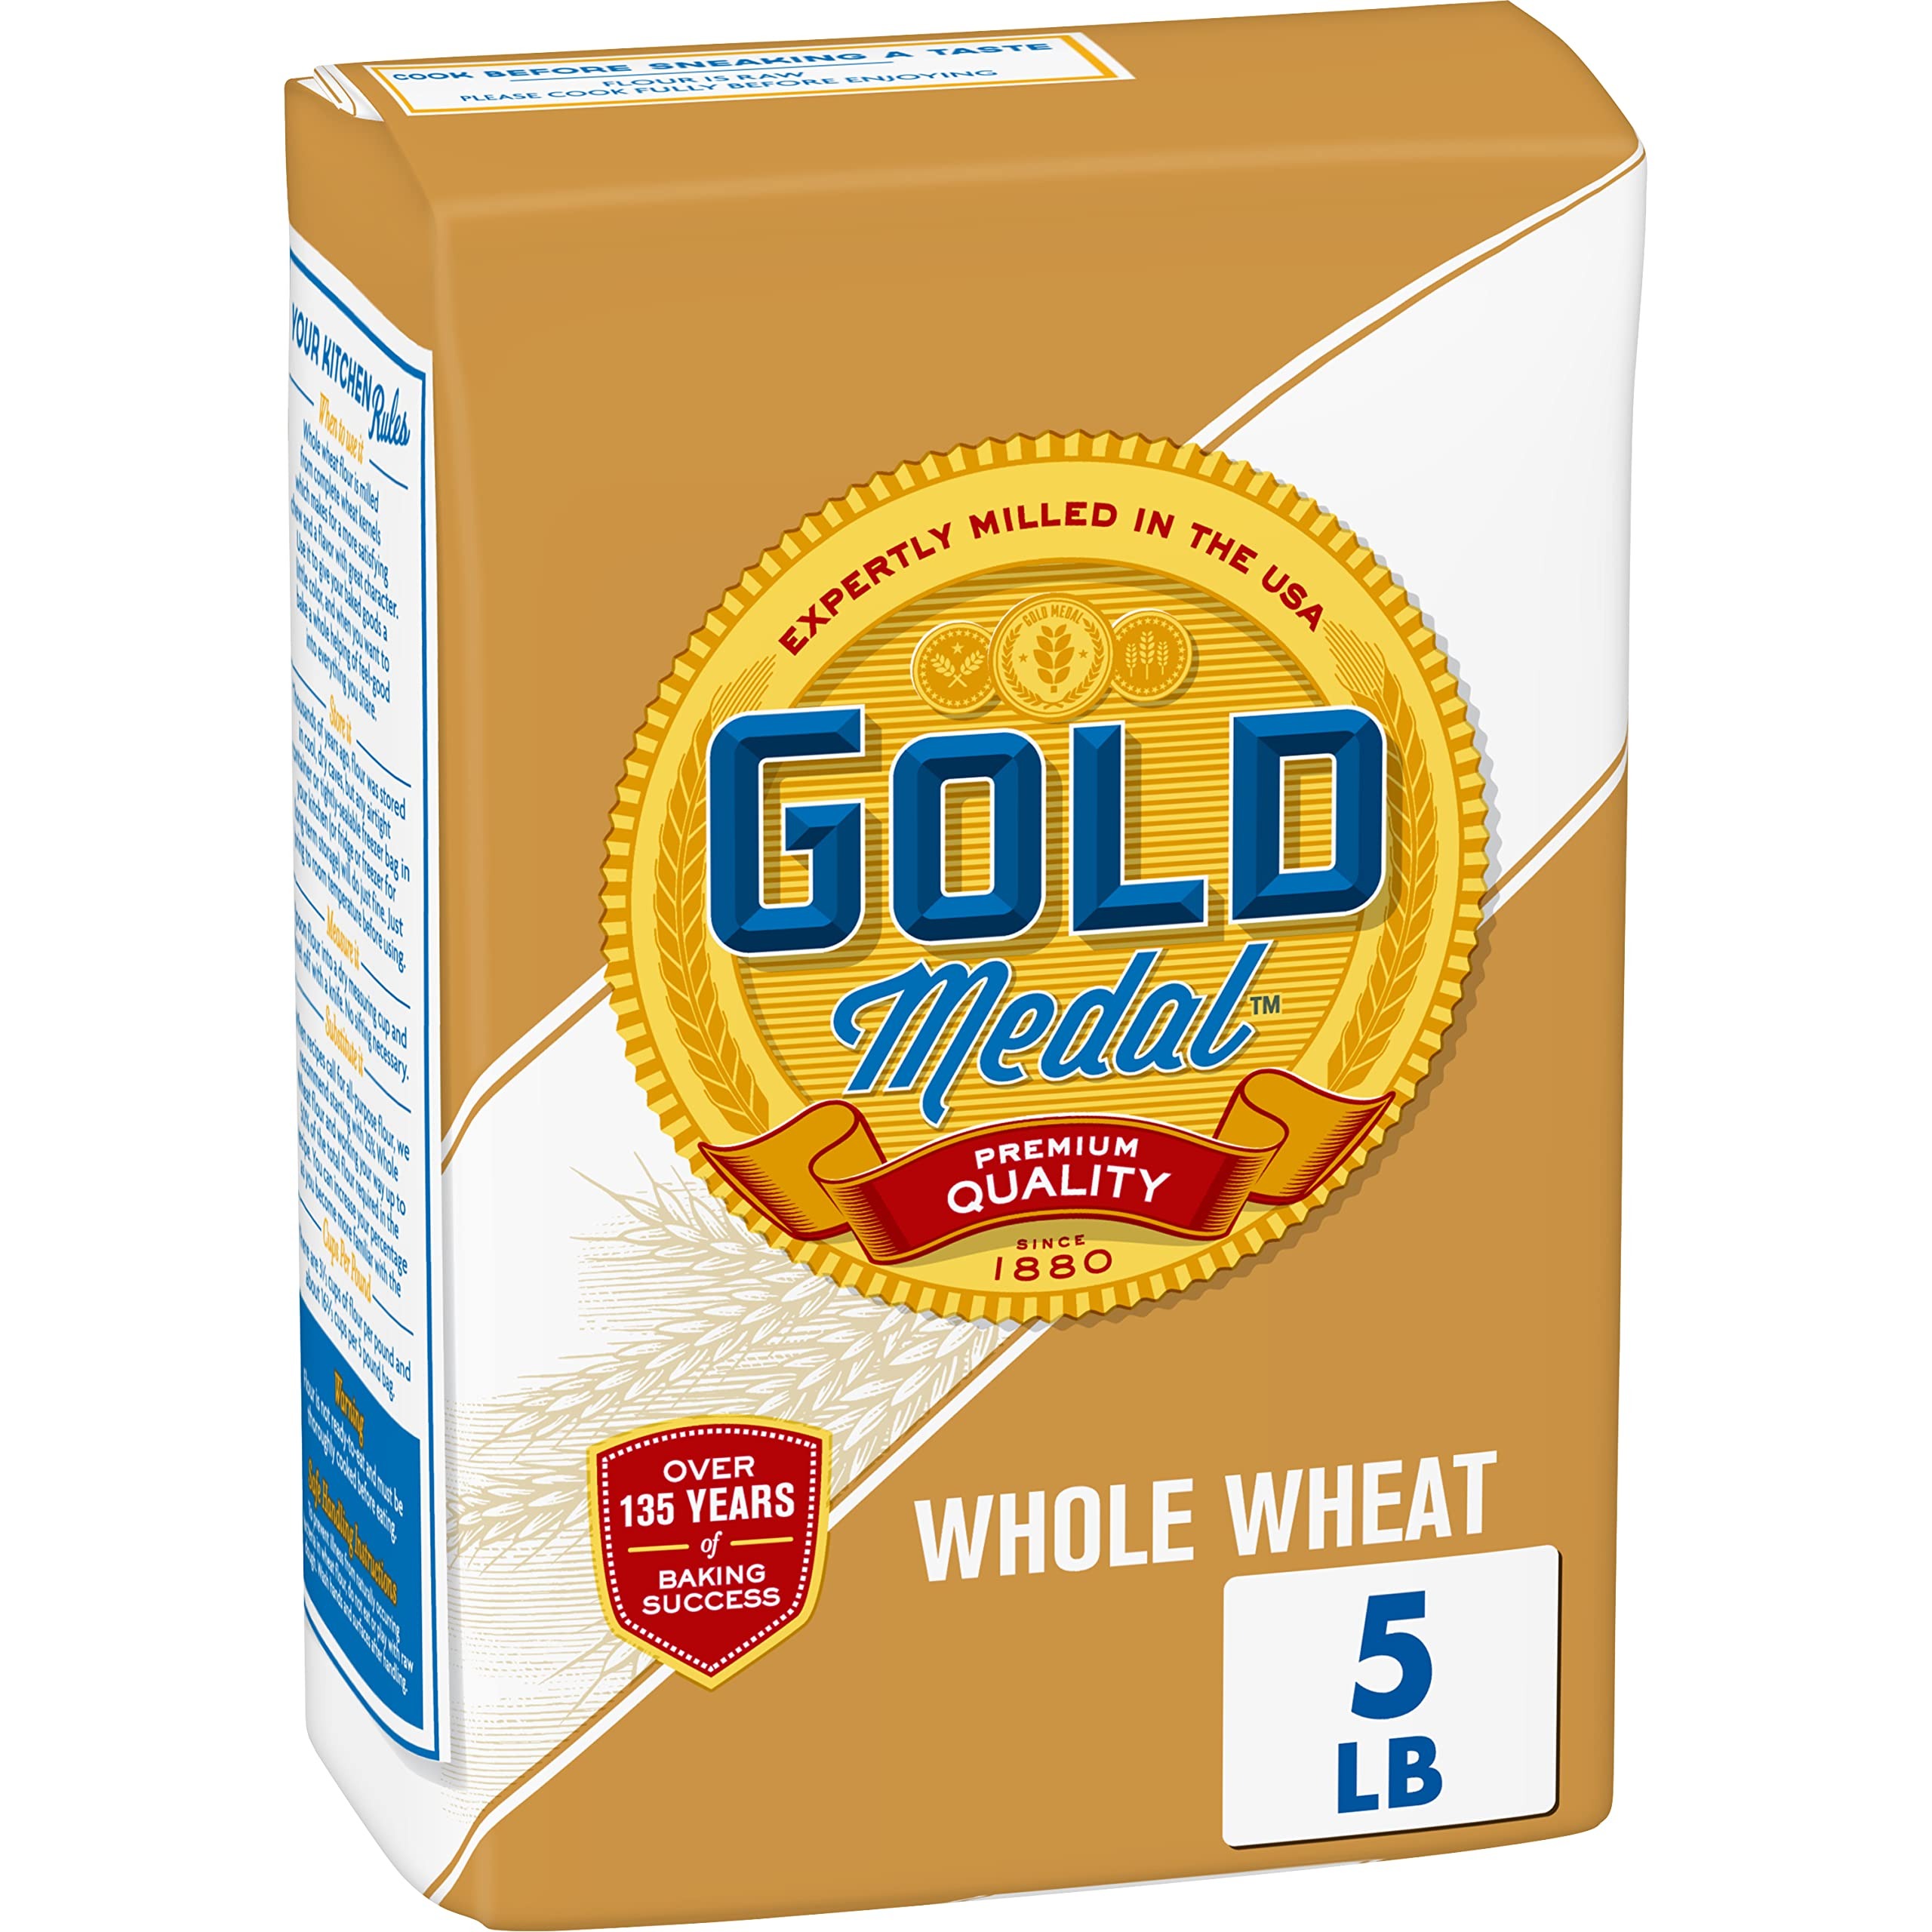
Item Name: Gold Medal Premium Quality All Natural Whole Wheat Flour, 5 lb
Bullet Point 1: PANTRY STAPLE: Bake up feel-good recipes with flavorful whole wheat flour
Bullet Point 2: THE COMPLETE KERNEL: Milled from complete wheat kernels; Enhance the flavor of your recipes with this hearty and satisfying flour
Bullet Point 3: CRUST TO CRUMB: Enjoy baked goods with chewy texture and wheaty flavor
Bullet Point 4: FEEDING SOURDOUGH: Whole wheat flour's added nutrients and complex carbohydrates feed your sourdough starter, fostering robust growth and a tangy flavor
Bullet Point 5: CONTAINS: One 5 lb bag of Gold Medal Premium Quality All Natural Whole Wheat Flour
Value: 80.0
Unit: Ounce

Price: 6.73